Describe the emotion expressed in this image:  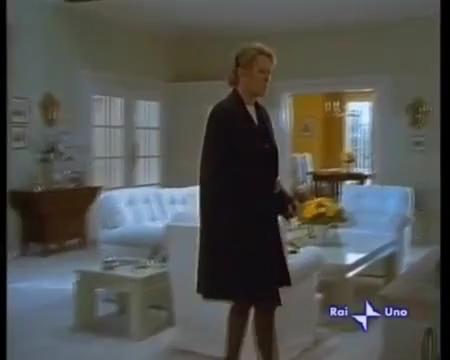
This person displays Suffering, valence and arousal with low intensity.